University of North Florida

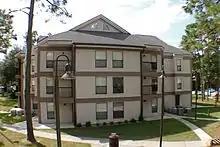
Osprey Village

The University of North Florida has seven areas of on-campus housing: Osprey Cove, Osprey Crossings, Osprey Hall, Osprey Landing, Osprey Village, Osprey Fountains, and The Flats at UNF. Cove, Crossings, and Landing offer similar, suite/efficiency-like rooms; each of these are designed for triple-occupancy and house two to three residents, with some accommodating individual rooms for disabled students. Hall offers more of a traditional, dorm-like environment with double-occupancy rooms and communal bathrooms and showers. Village and The Flats offer an apartment-like feel with multiple-occupancy accommodations. Cove, Crossings, Hall, and Landing are designated for freshmen (although upperclassmen also live there), while Village, Fountains, and The Flats are upperclassmen residence halls.